Coin wrapper

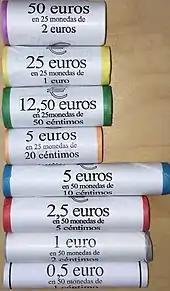
Coin rolls in Spain in all eight denominations of the euro.

Unlike the rest of the eurozone, Ireland uses clear, reusable plastic bags for all denominations like the previous currency, the Irish pound.